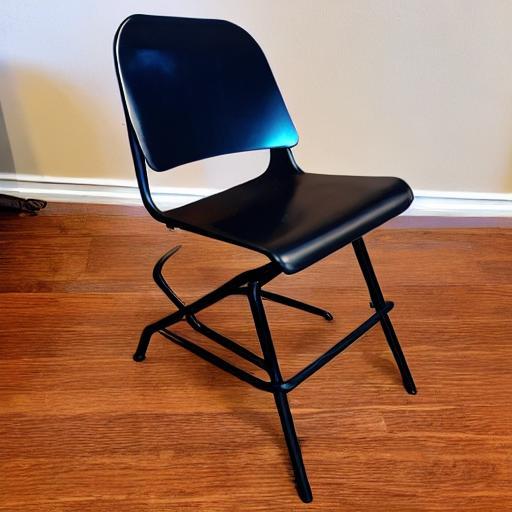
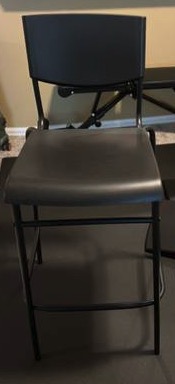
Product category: stool
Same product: no